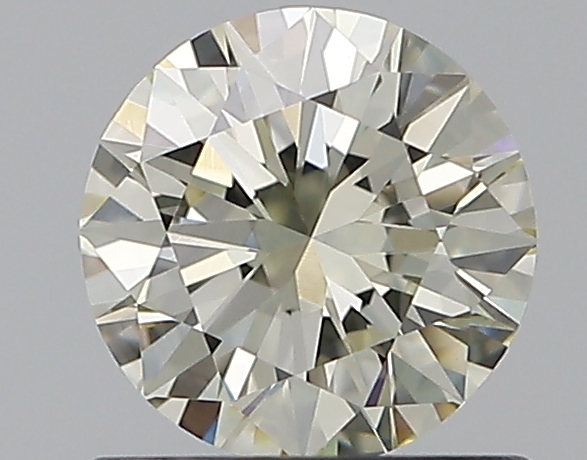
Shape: round
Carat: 0.7
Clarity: VVS2
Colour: N
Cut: EX
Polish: EX
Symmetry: EX
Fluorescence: F
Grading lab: GIA
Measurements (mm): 5.7 x 5.74 x 3.49